Indulgence

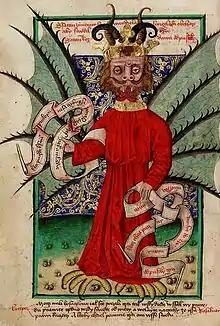
"Satan distributing indulgences", an illumination from a Czech manuscript, 1490s. Jan Hus, the main leader of the Bohemian Reformation, condemned the selling of indulgences in 1412.

The Fourth Lateran Council (1215) suppressed some abuses connected with indulgences, spelling out, for example, that only a one-year indulgence would be granted for the consecration of churches and no more than a 40-days indulgence for other occasions. The Council also stated that "Catholics who have girded themselves with the cross for the extermination of the heretics, shall enjoy the indulgences and privileges granted to those who go in defense of the Holy Land."